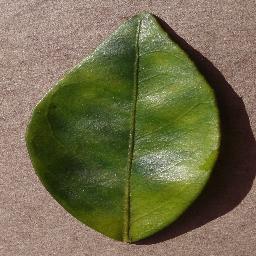
Label: Orange___Haunglongbing_(Citrus_greening)